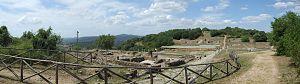
Panoramique composé du site de archéologique de Roselle
L'Aire archéologique de Roselle comprend les vestiges de l'antique cité de Rusellae située dans la partie nord-est du territoire communal de Grosseto.